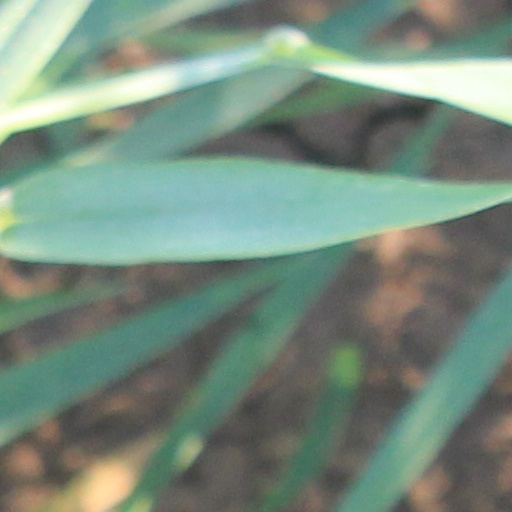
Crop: wheat